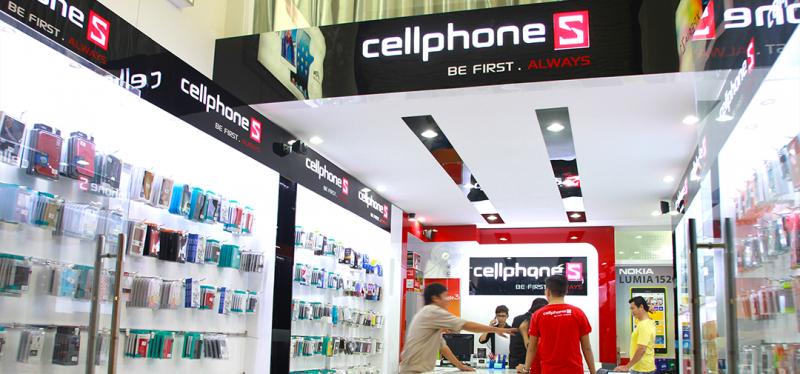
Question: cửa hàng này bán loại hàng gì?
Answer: điện thoại